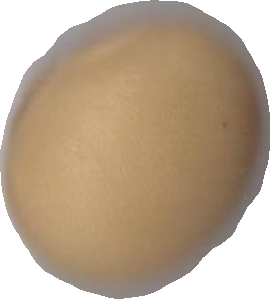
Variety: Dega